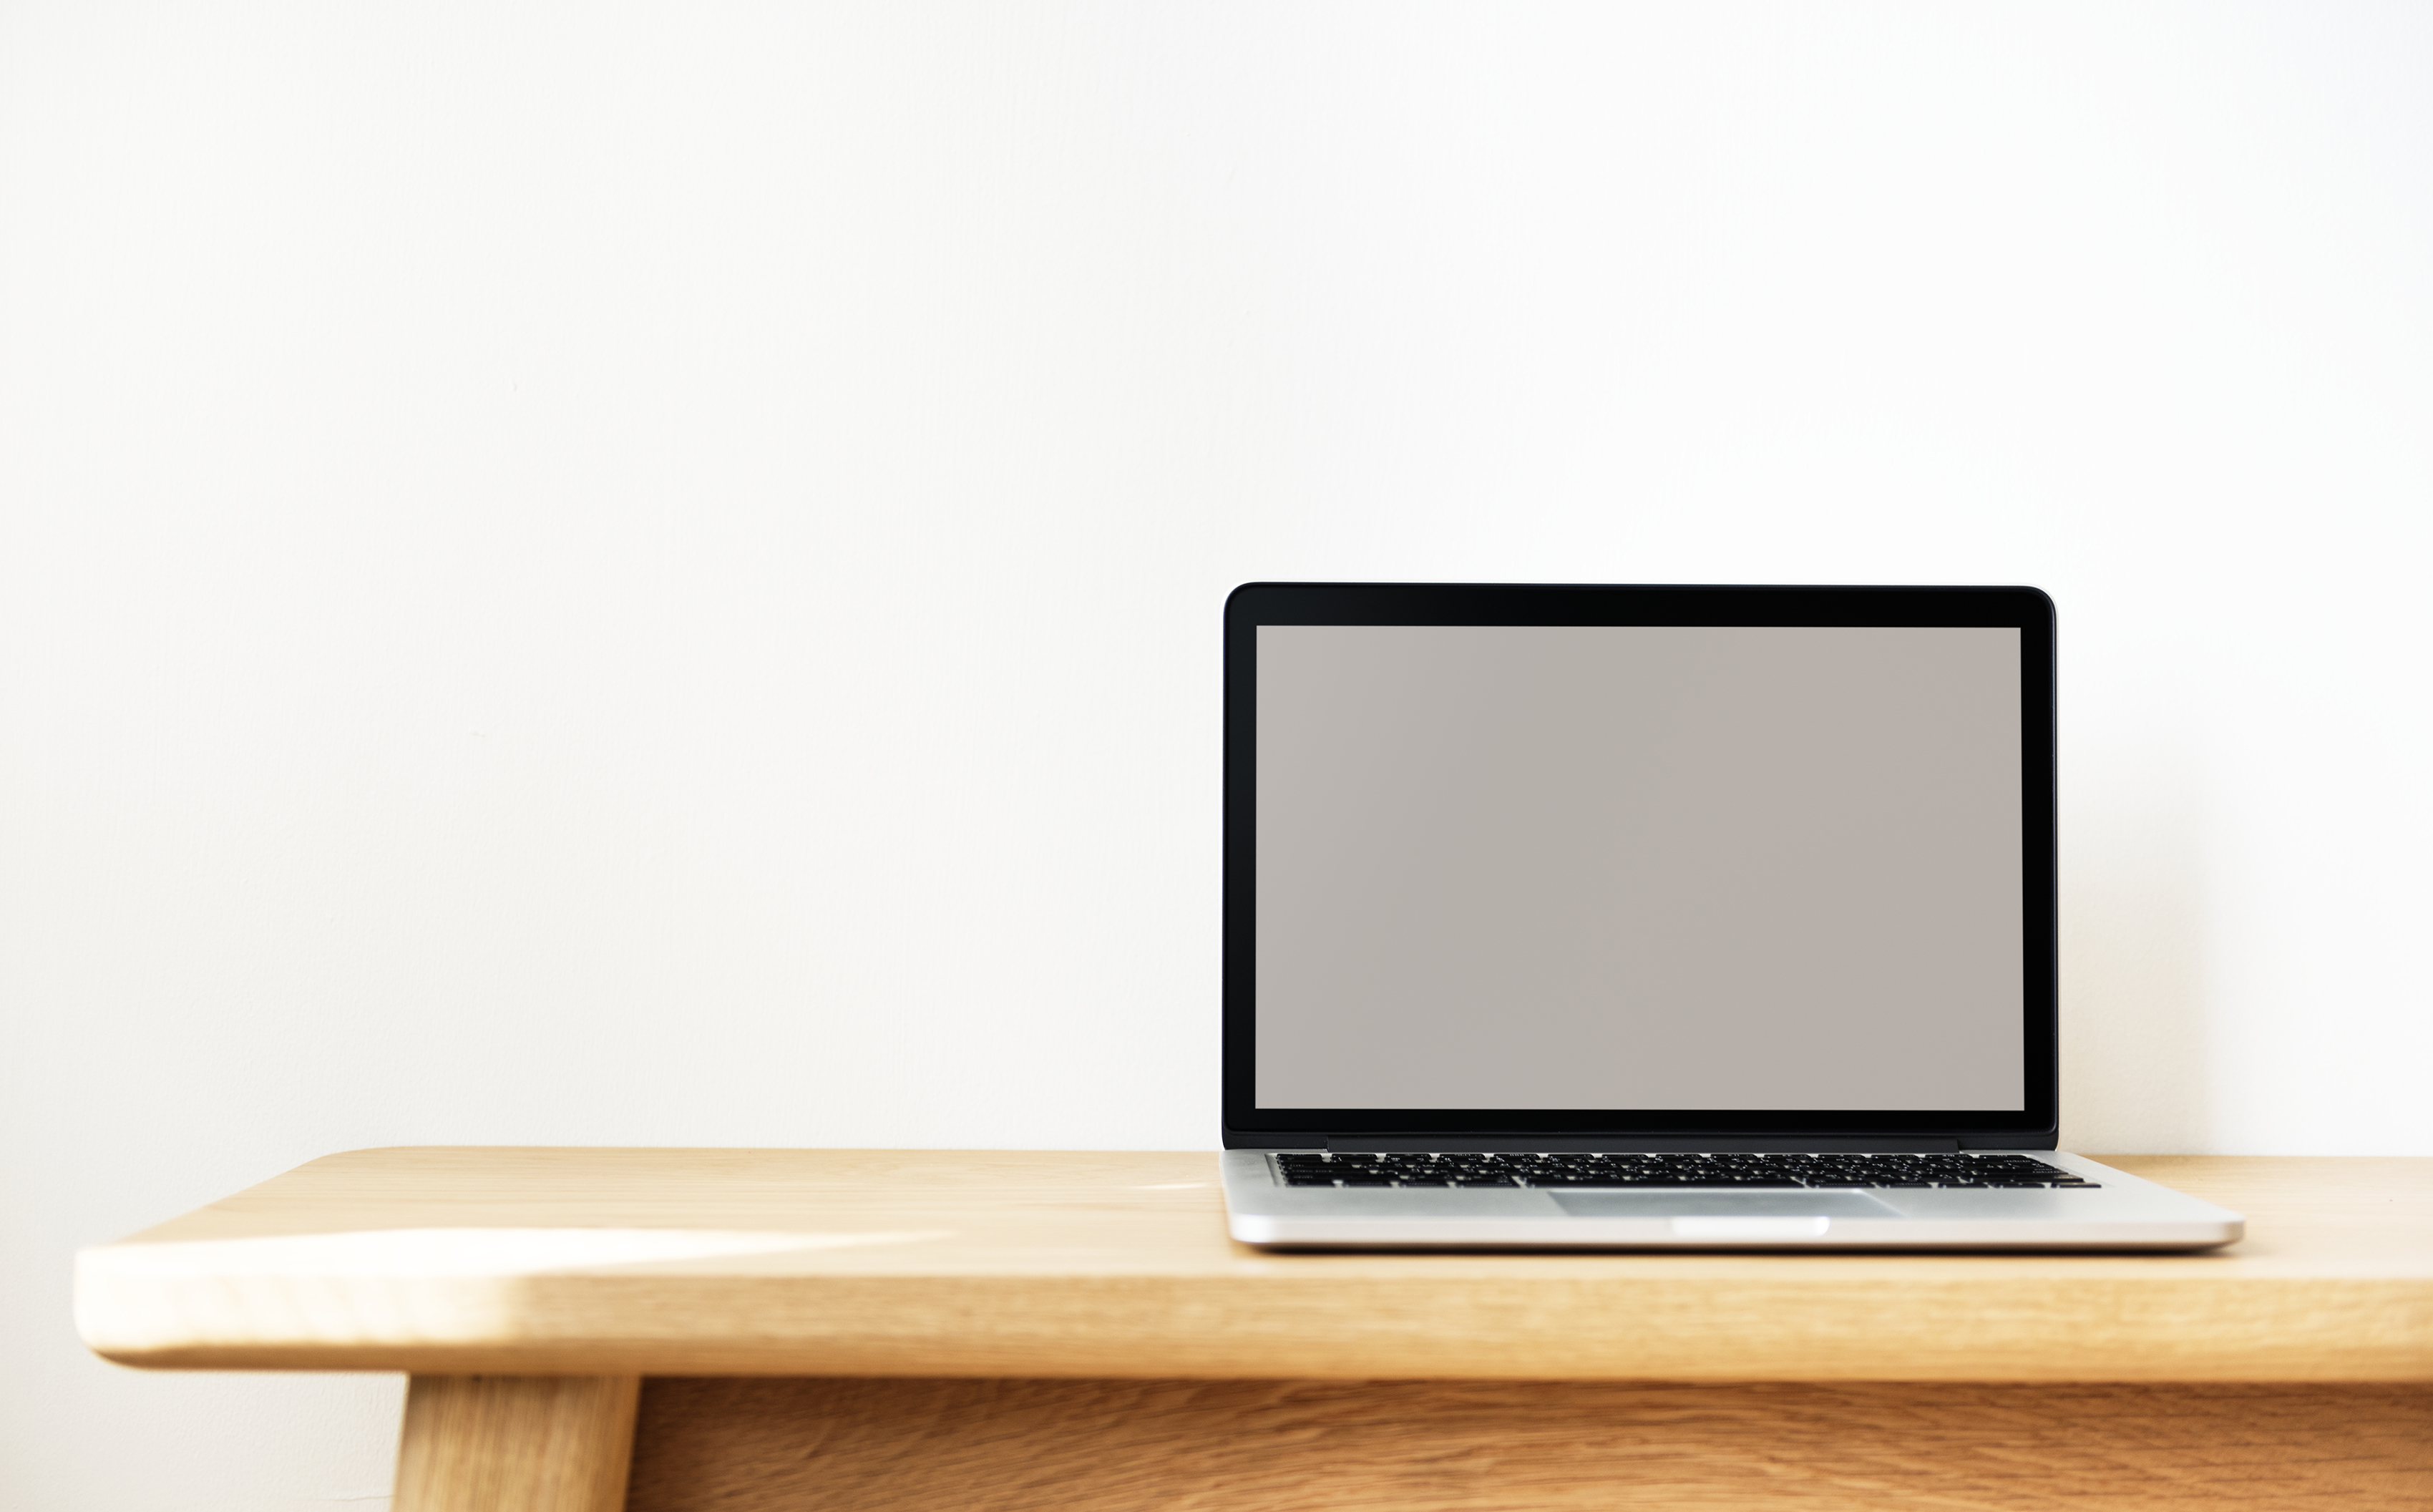
table, desk, technology, furniture, laptop, output device, electronic device, personal computer, computer desk, display device, rectangle, shelf, computer, flat panel display, screen